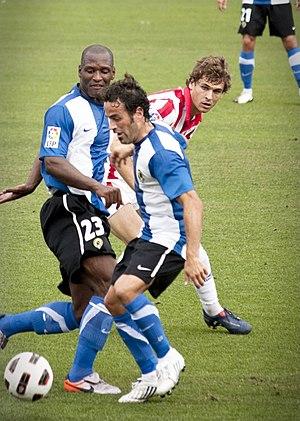
Noé Pamarot est un footballeur français, né le 14 avril 1979 à Fontenay-sous-Bois dans le département du Val-de-Marne. Il évolue au poste de défenseur central de la fin des années 1990 au milieu des années 2010.
Francisco Peña Romero dit Paco Peña est un footballeur espagnol, né le 25 juillet 1978 à Jerez de los Caballeros en Espagne. Il évolue actuellement en Liga BBVA à l'Hércules Alicante au poste d'arrière droit.